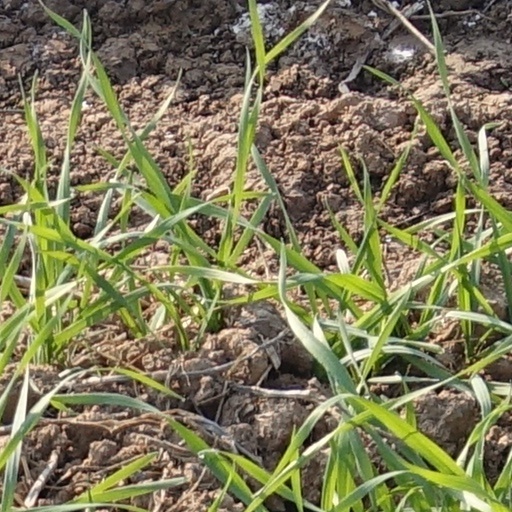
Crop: wheat